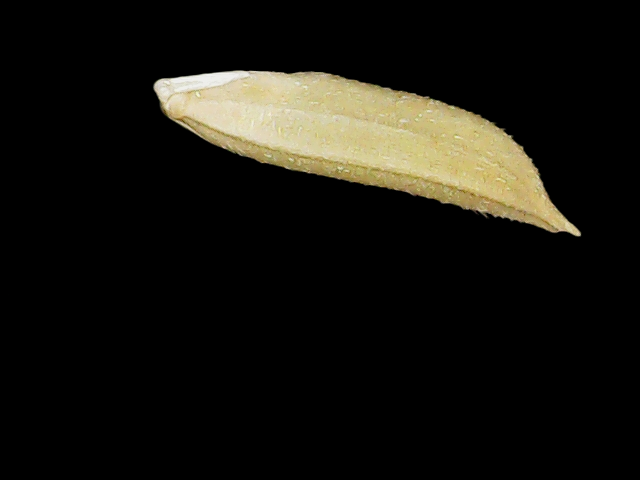
Rice variety: Binadhan25